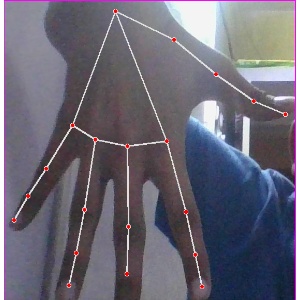
अक्षर: ढ